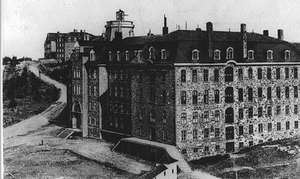
Séminaire de Chicoutimi. L'immeuble fut détruit par le feu en 1912.
Le Séminaire est une école secondaire privée québécoise de Chicoutimi située à Saguenay, au Saguenay–Lac-Saint-Jean. Elle offre les cinq niveaux du secondaire, une école primaire trilingue qui se nomme: l'École Vision et une autre école primaire nommée L’ÉcoleAction qui est venue s’installer dans l'année scolaire 2018-2019. Par association avec le ministère de l'Éducation, du Loisir et du Sport du Québec, au bout des cinq années d'études, le séminaire est habilité à décerner le diplôme d'études secondaires à ses étudiants. Dans cette école du secteur Saguenay, il y a multiple choix de sports, basket, danse, musique, baseball, équitation, ski, chant, poterie, avocat, docteur, en fait c’est des concentrations.